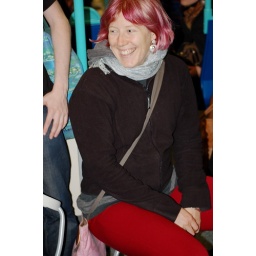
Maybe not clear, but she is sitting on a small IKEA chair in the DLR.